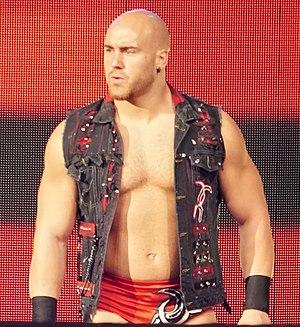
Fabian Aichner est un catcheur italien. Il travaille actuellement à la World Wrestling Entertainment dans la division NXT où il est l'actuel Champion par équipes de la NXT. Il s'entraîne en Allemagne dans l'école de catch d'Alex Wright et commence sa carrière dans ce pays sous le nom d'Adrian Severe. En 2017, il signe un contrat avec la WWE. Depuis sa signature, il a remporté le championnat de l'Evolve, une fédération américaine de catch ayant des liens étroits avec la WWE.